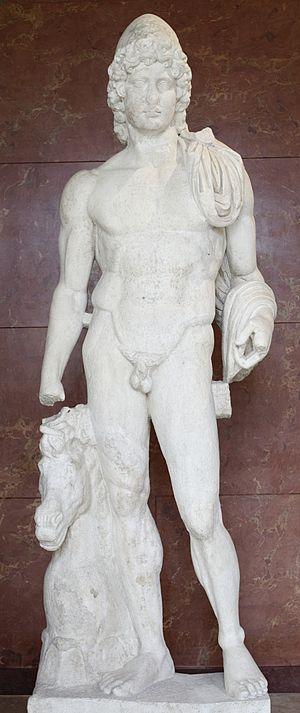
Dioscure portant le pilos (bonnet conique). Provenance
Salomon Hermann Reinach, né le 29 août 1858 à Saint-Germain-en-Laye, dans l'actuel département des Yvelines, et mort le 4 novembre 1932 à Boulogne-Billancourt, dans l'actuel département des Hauts-de-Seine, est un archéologue français, conservateur du musée de Saint-Germain et professeur d'histoire de l'art à l'École du Louvre. C'est l'une des figures de l'intellectuel de la Belle Époque et de l'Entre-deux-guerres engagé dans la cause dreyfusarde et anticléricale.